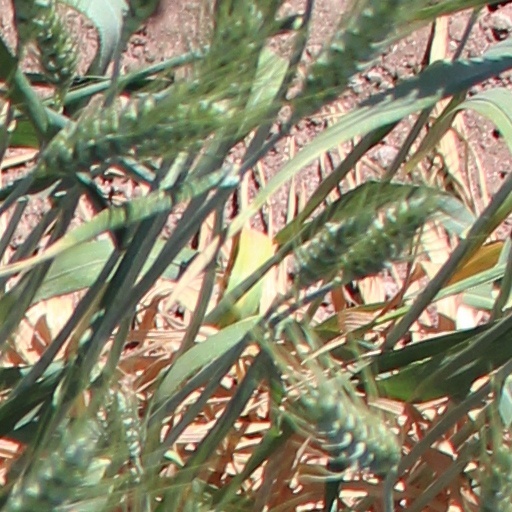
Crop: wheat